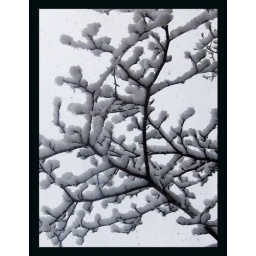
I love that you can see the snowflakes even against the white sky